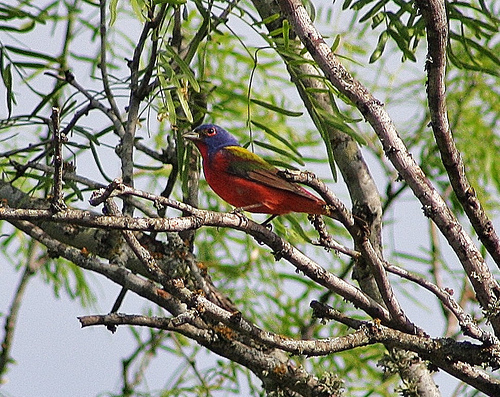
this small, colorful bird has a red belly and throat, red eyes, a blue head and yellow coverts.
this is a colorful bird with a purple head, red breast, belly and abdomen, and orange, red and green wings.
bird has a purple head, pinkish eyering, red breast and belly, and yellow covert on wings.
a colorful bird with a red belly and breast, yellowish red wings, and bright blue head with a small bill.
this bird is small with red and yellow fur with a tiny beak.
this bird is red with blue and green and has a very short beak.
this bird has wings that are brown and has a red belyl and blue heada bird with a red breast and yellow and green and brown wings and a blue crown.
this bird has a blue crown with green coverts and red belly.
this bird has brown color with distinquished stripes on the head and two white wing bars on the wings and a short beak.
Species: Painted Bunting